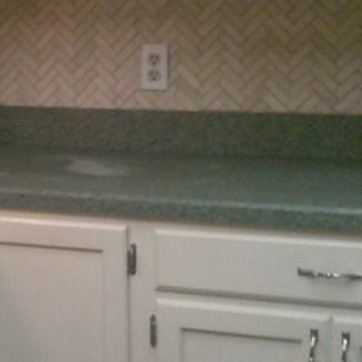
Material: polishedstone